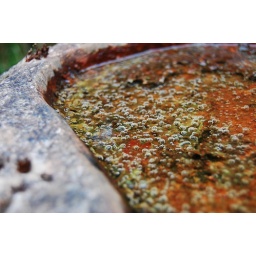
bubbles in a bird bath